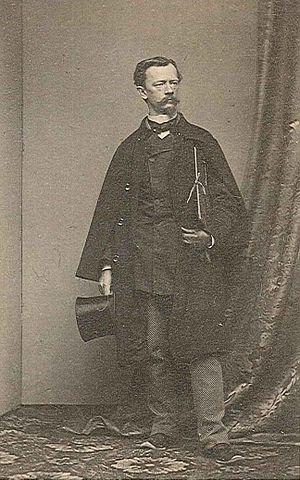
Eugen Adam est un peintre allemand de scènes historiques, de genre et de batailles.